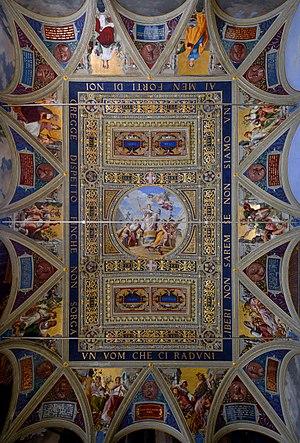
Le Palazzo Pubblico, édifice emblématique de la ville de Sienne, est un monument civil dont la construction fut entamée à la fin du XIIIᵉ siècle et achevée vers le milieu du XIVᵉ siècle. On y retrouve les éléments architecturaux qui caractérisent le gothique siennois. Il se situe dans le bas de la Piazza del Campo, la place centrale de Sienne qui accueille 2 fois par an le Palio.